7th Golden Satellite Awards

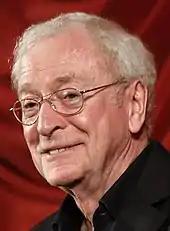
Michael Caine – Best Actor in a Motion Picture, Drama

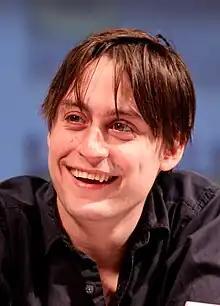
Kieran Culkin – Best Actor in a Motion Picture, Comedy or Musical

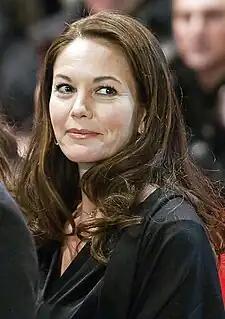
Diane Lane – Best Actress in a Motion Picture, Drama

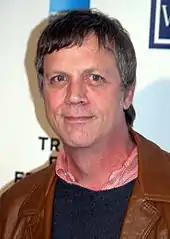
Todd Haynes – Best Director

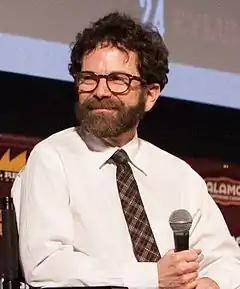
Charlie Kaufman – Best Adapted Screenplay

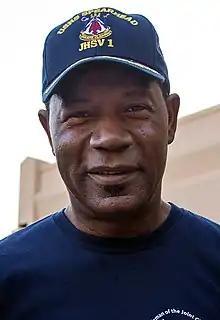
Dennis Haysbert – Best Supporting Actor in a Motion Picture, Drama

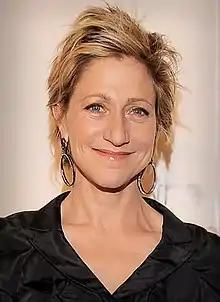
Edie Falco – Best Supporting Actress in a Motion Picture, Drama

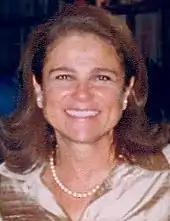
Tovah Feldshuh – Best Supporting Actress in a Motion Picture, Comedy or Musical

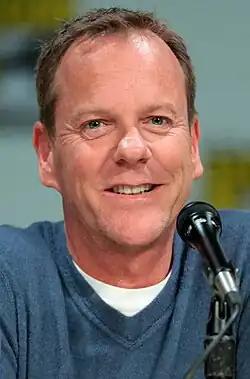
Kiefer Sutherland – Best Actor in a Series, Drama

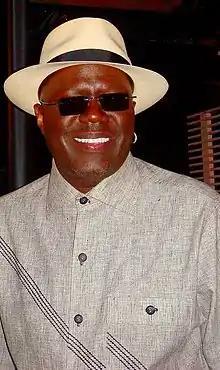
Bernie Mac – Best Actor in a Series, Comedy or Musical

Michael Caine – "The Quiet American" (TIE)